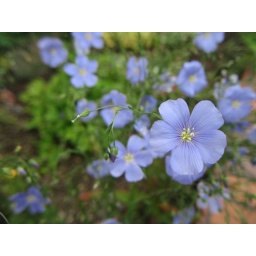
in my small flower bed